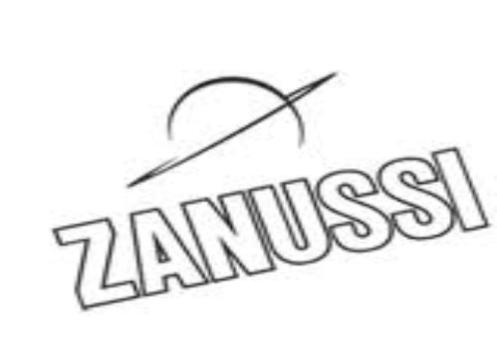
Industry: Electronic